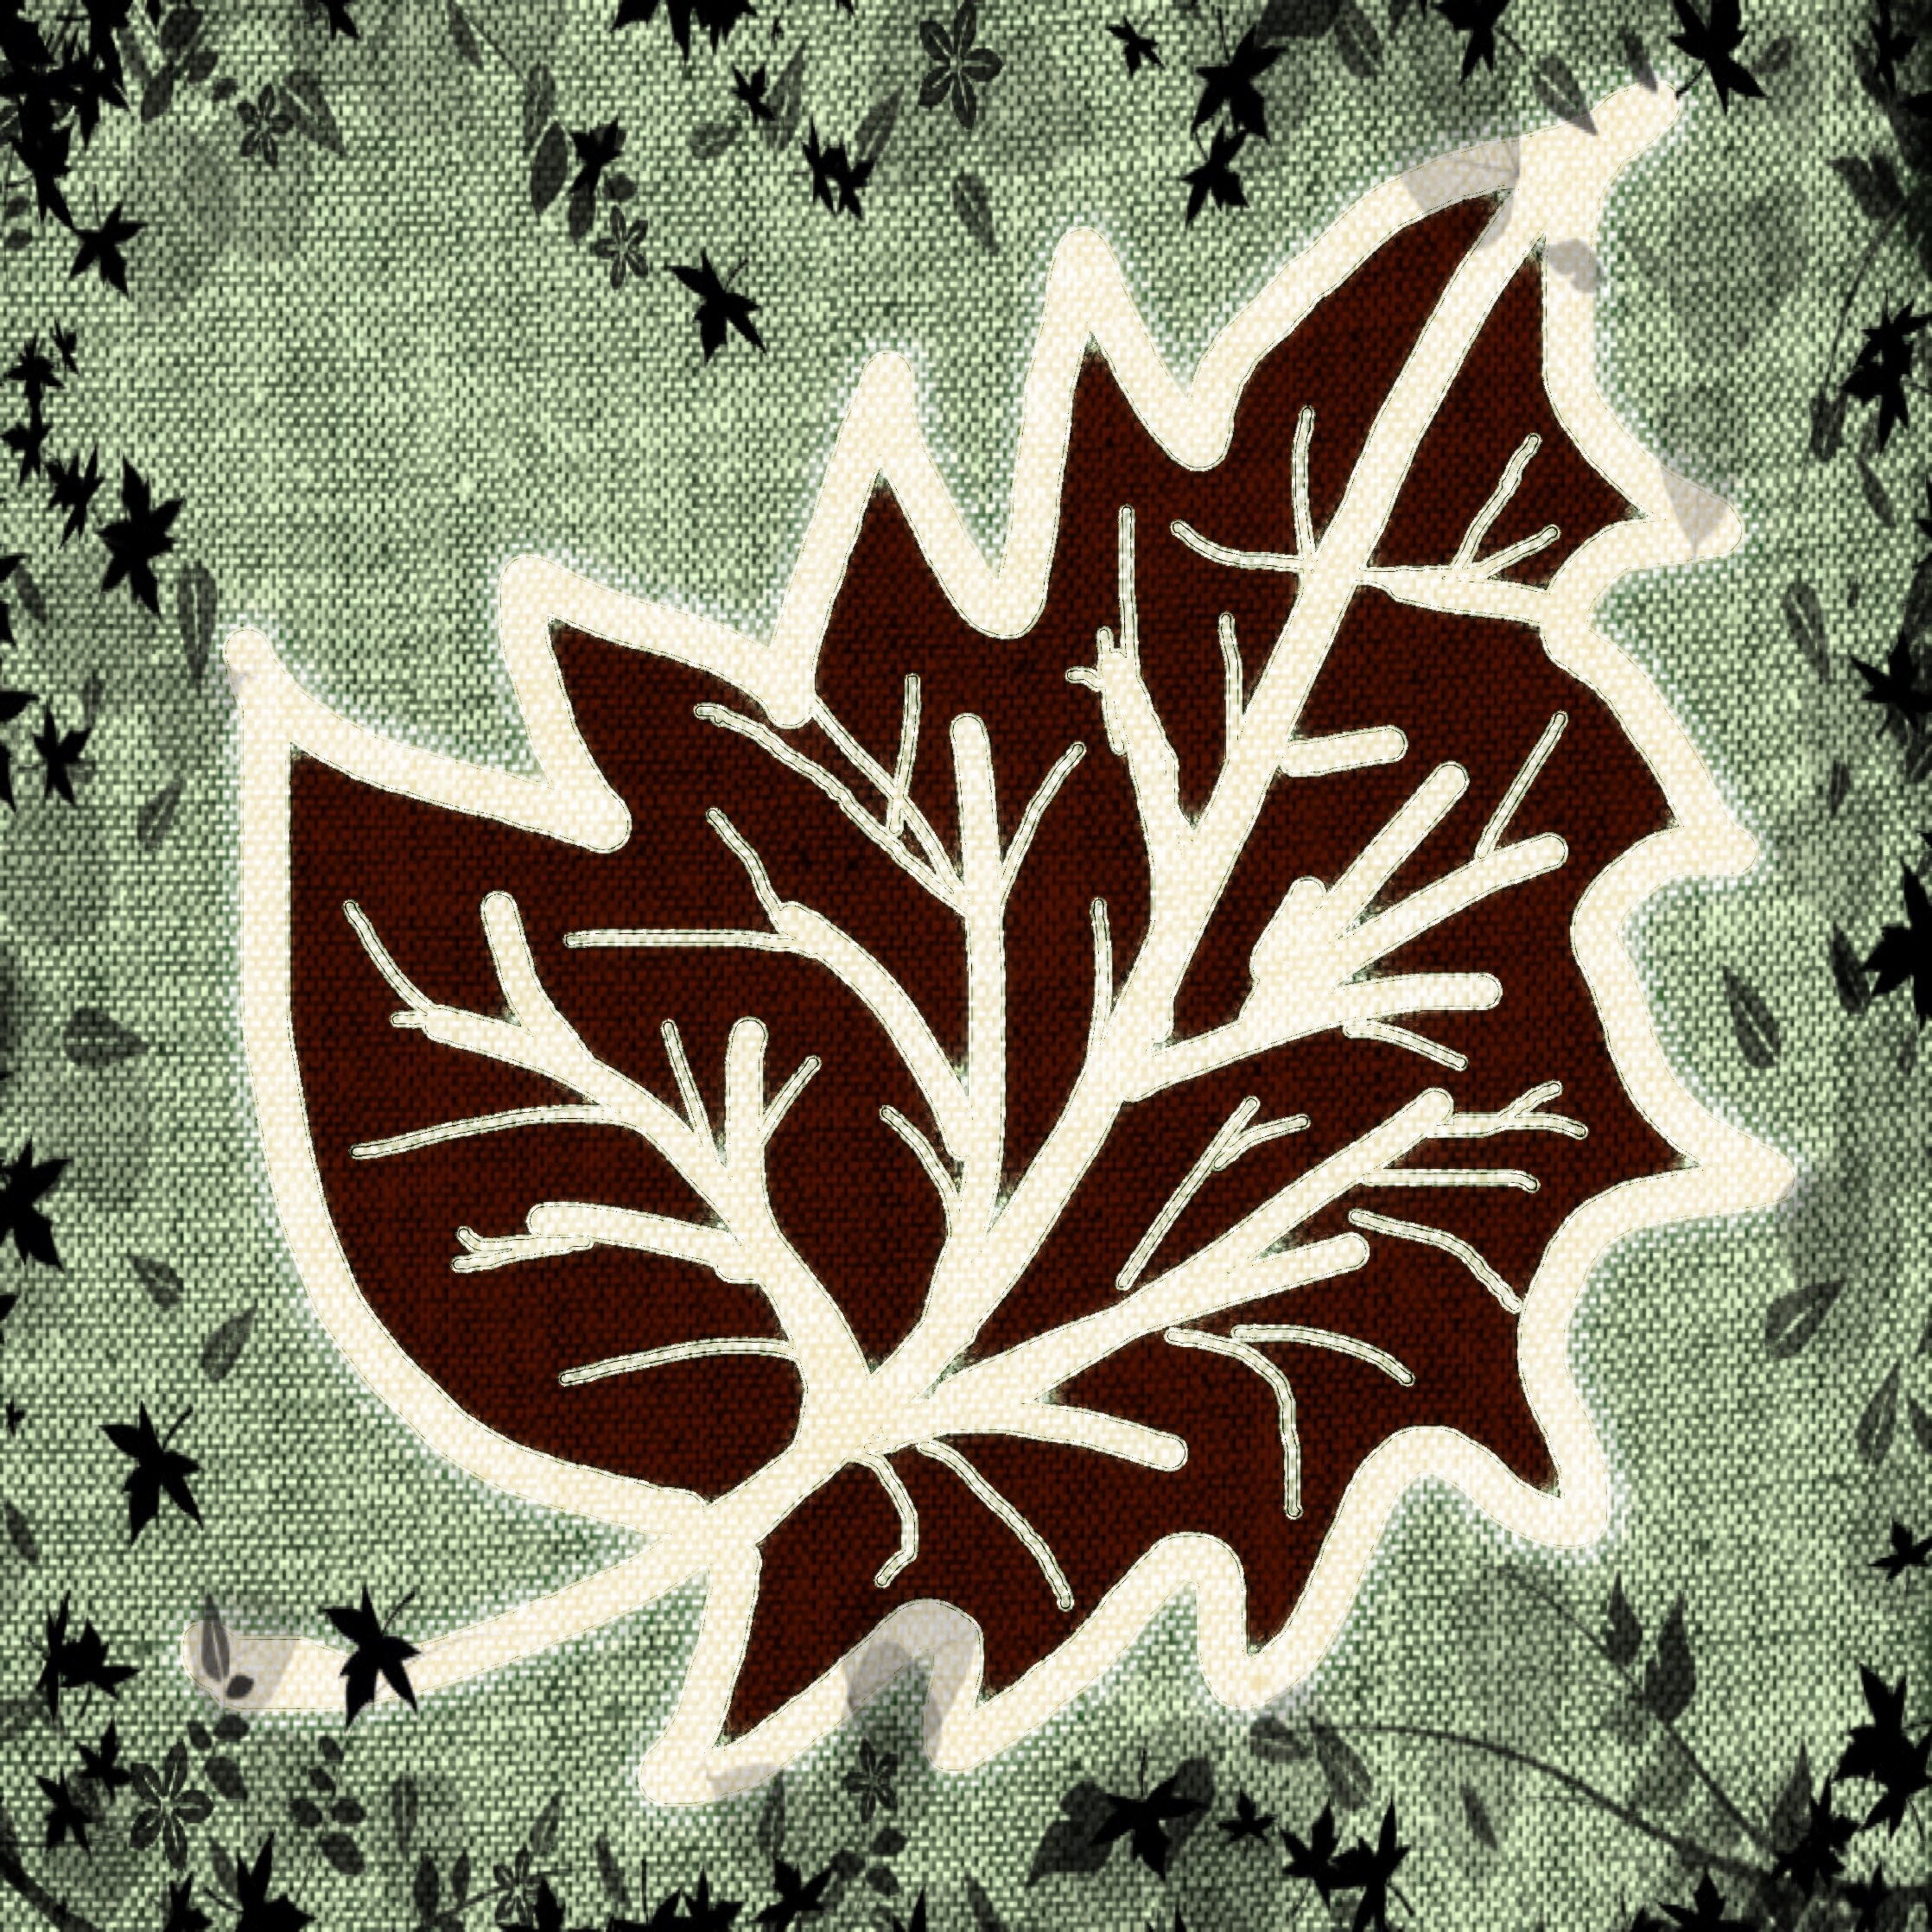
tree, nature, plant, vintage, texture, leaf, fall, flower, decoration, pattern, green, autumn, artistic, botany, flora, season, maple leaf, textured, leaves, art, background, figure, drawing, illustration, design, decorative, symmetry, picture, digital, graphic, flowering plant, land plant, textural